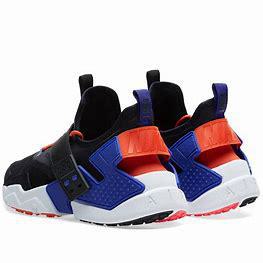
Brand: Nike
Model: Air Huarache Drift